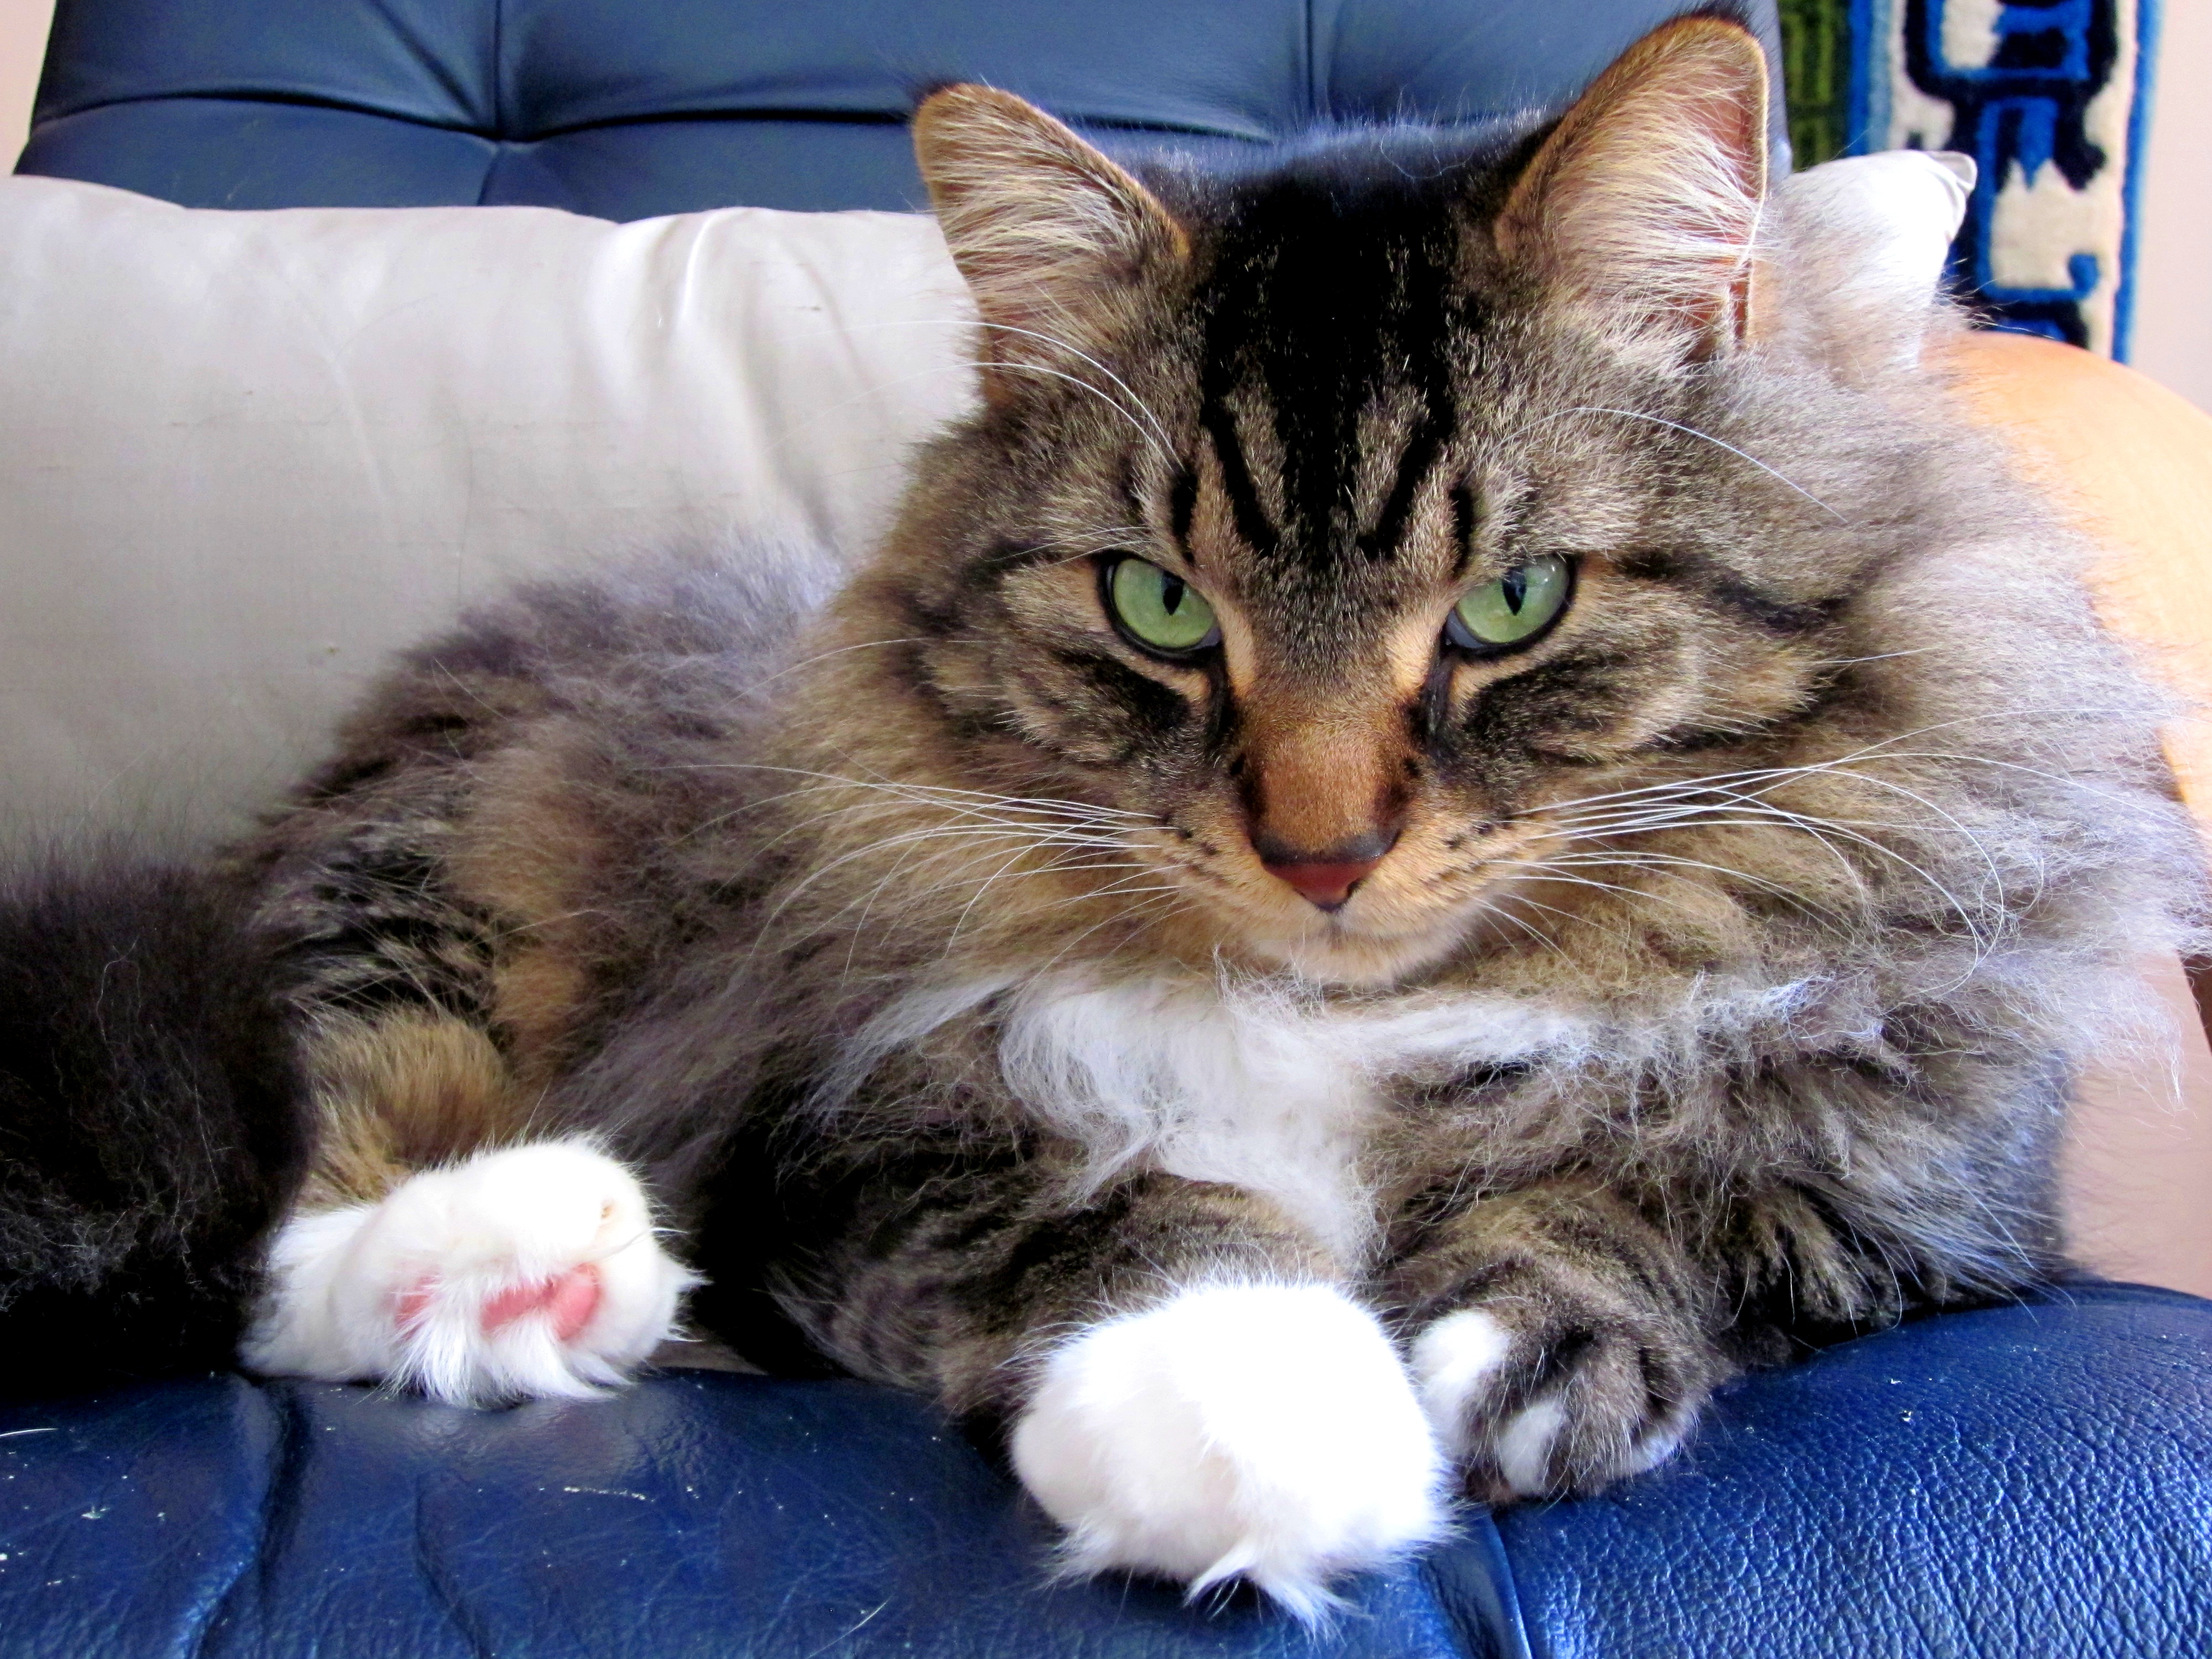
cute, pet, young, kitten, cat, mammal, whiskers, kitty, vertebrate, siberian, maine coon, norwegian forest cat, european shorthair, small to medium sized cats, cat like mammal, domestic short haired cat, pixie bob, domestic long haired cat